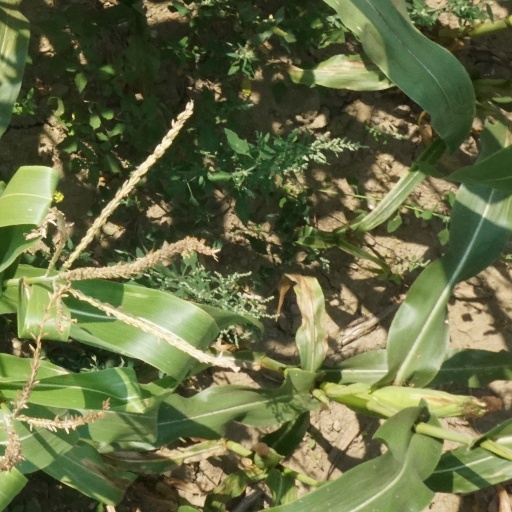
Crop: maize; corn